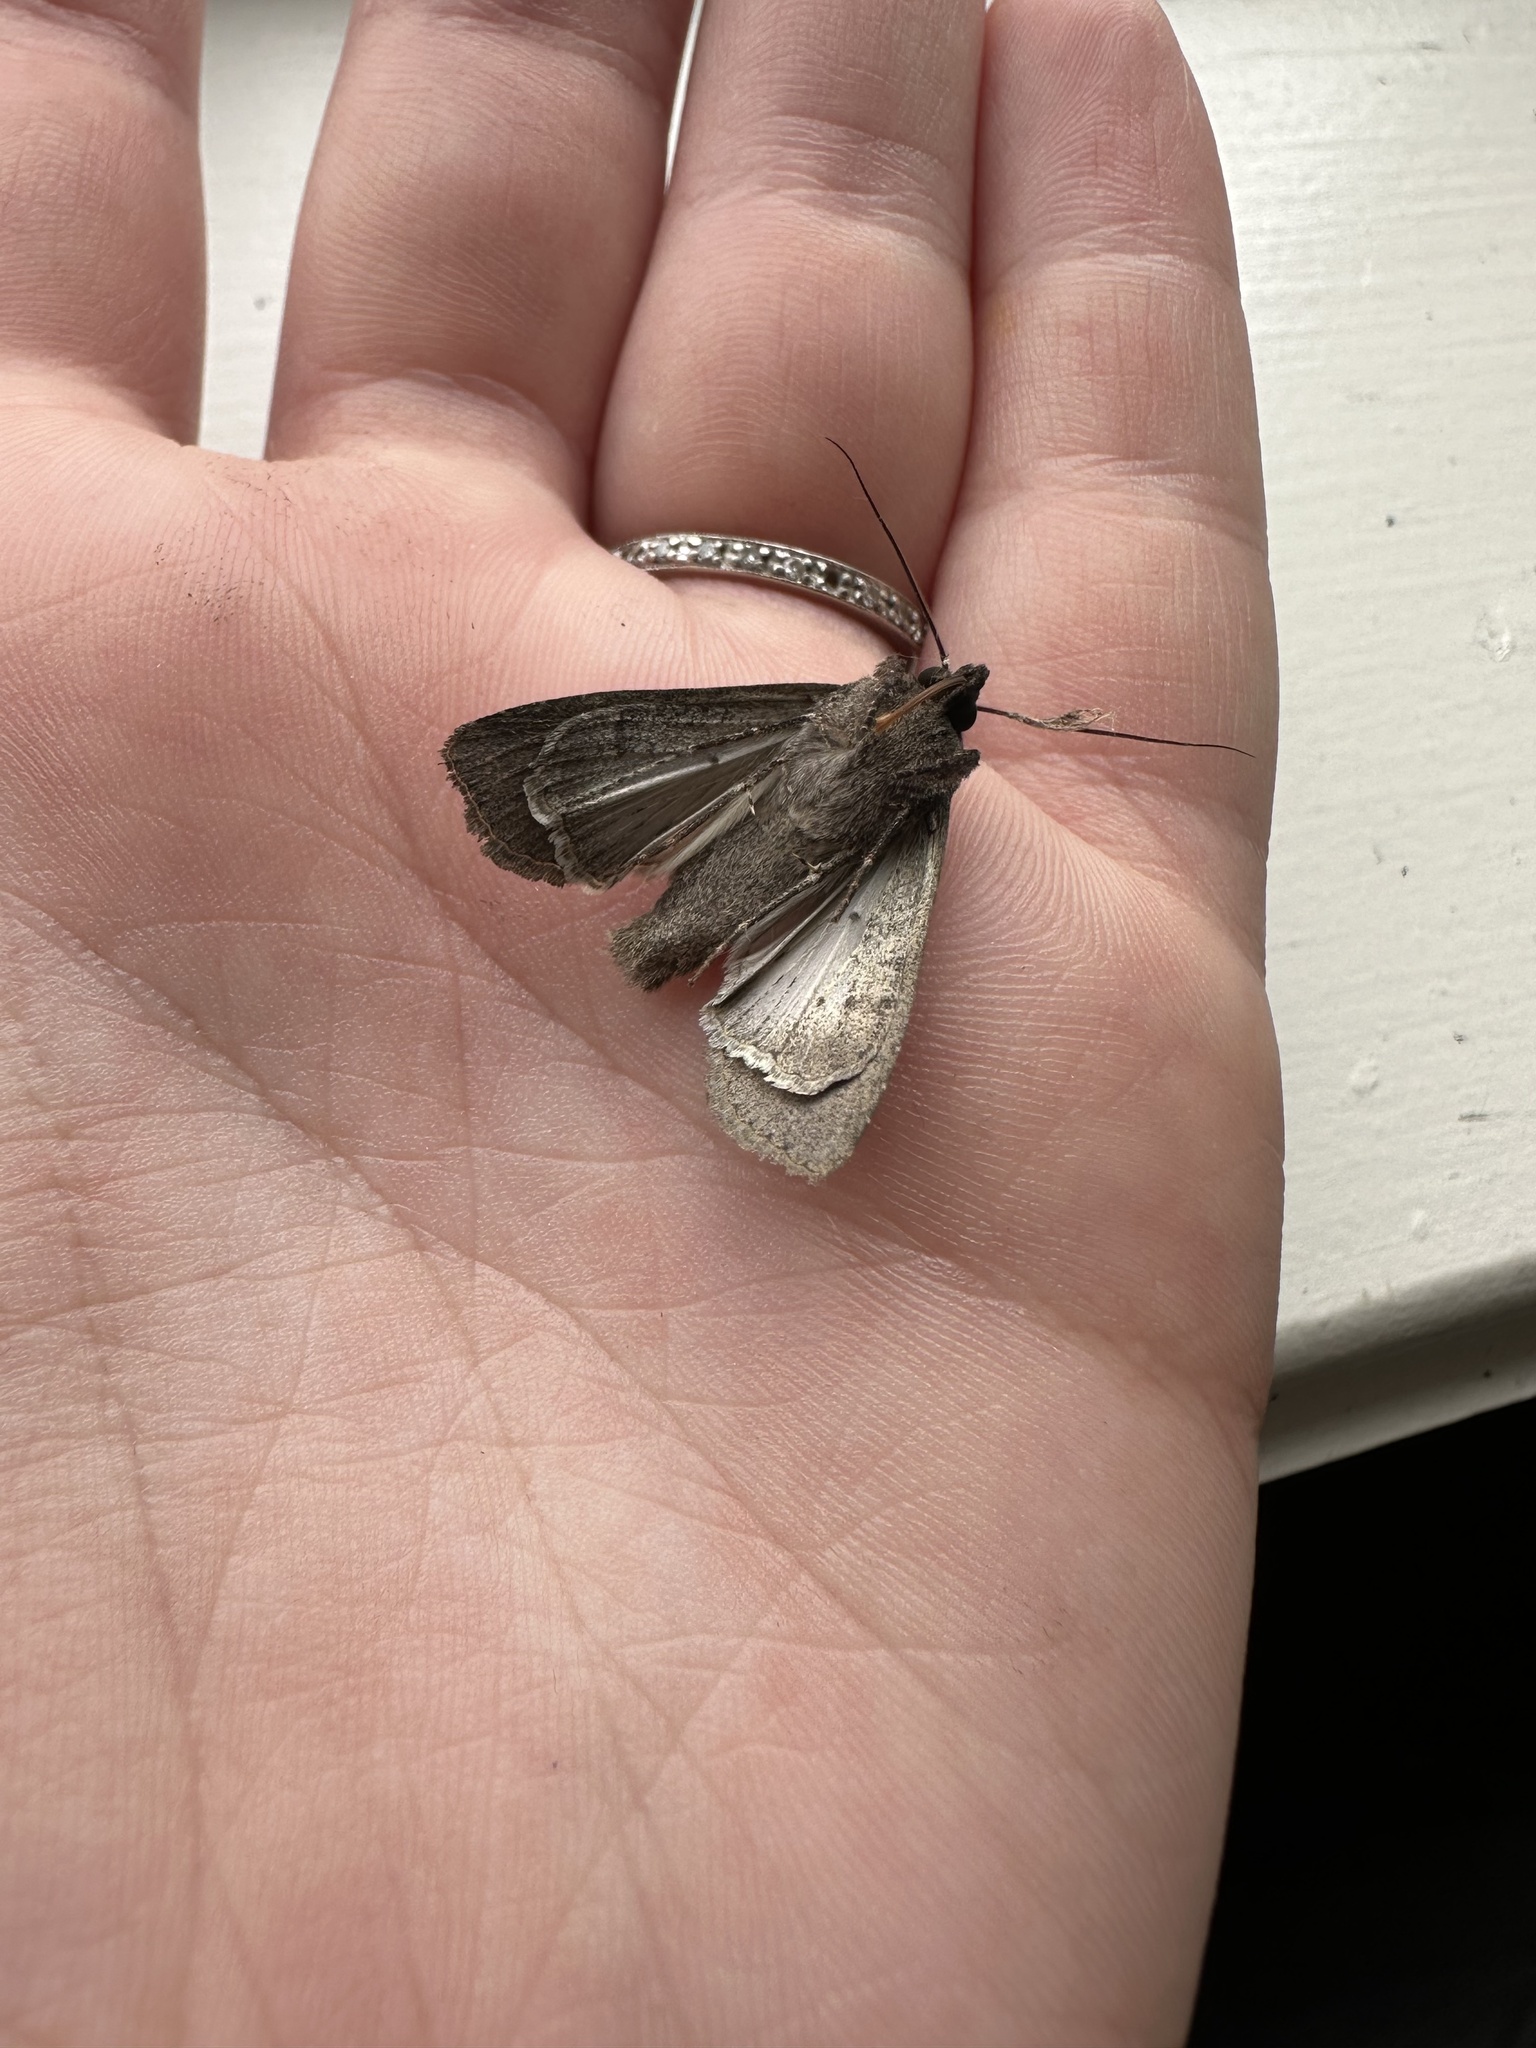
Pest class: cutworms